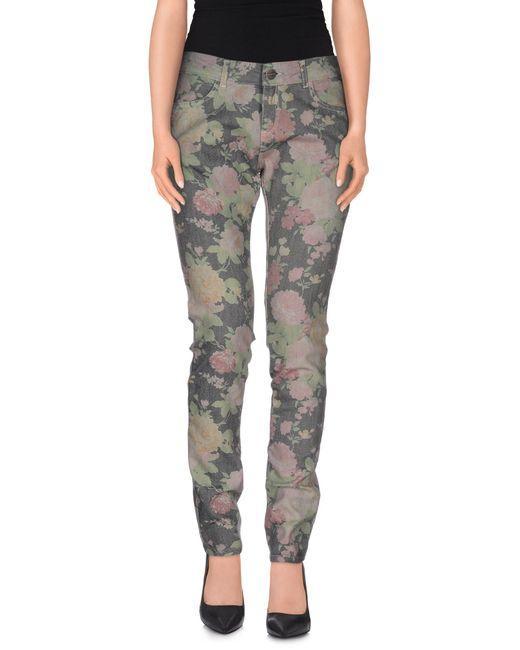
jeanshose, Blumendruck, niedriger Schnitt, modern und lässig, ideal für junge College-Mädchen, um mit Freunden auszugehen